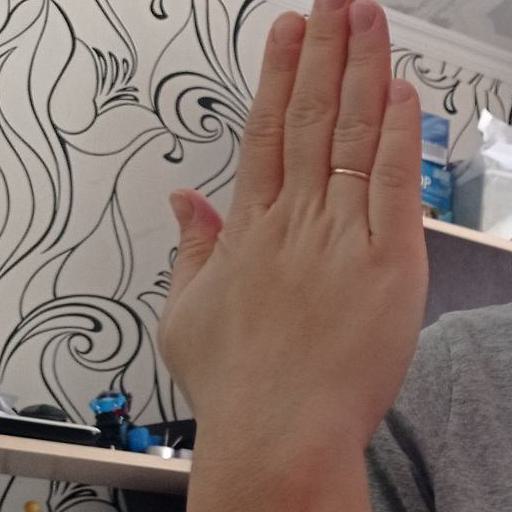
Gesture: stop_inverted